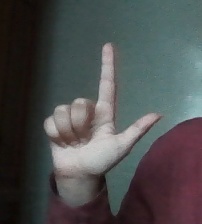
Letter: laam